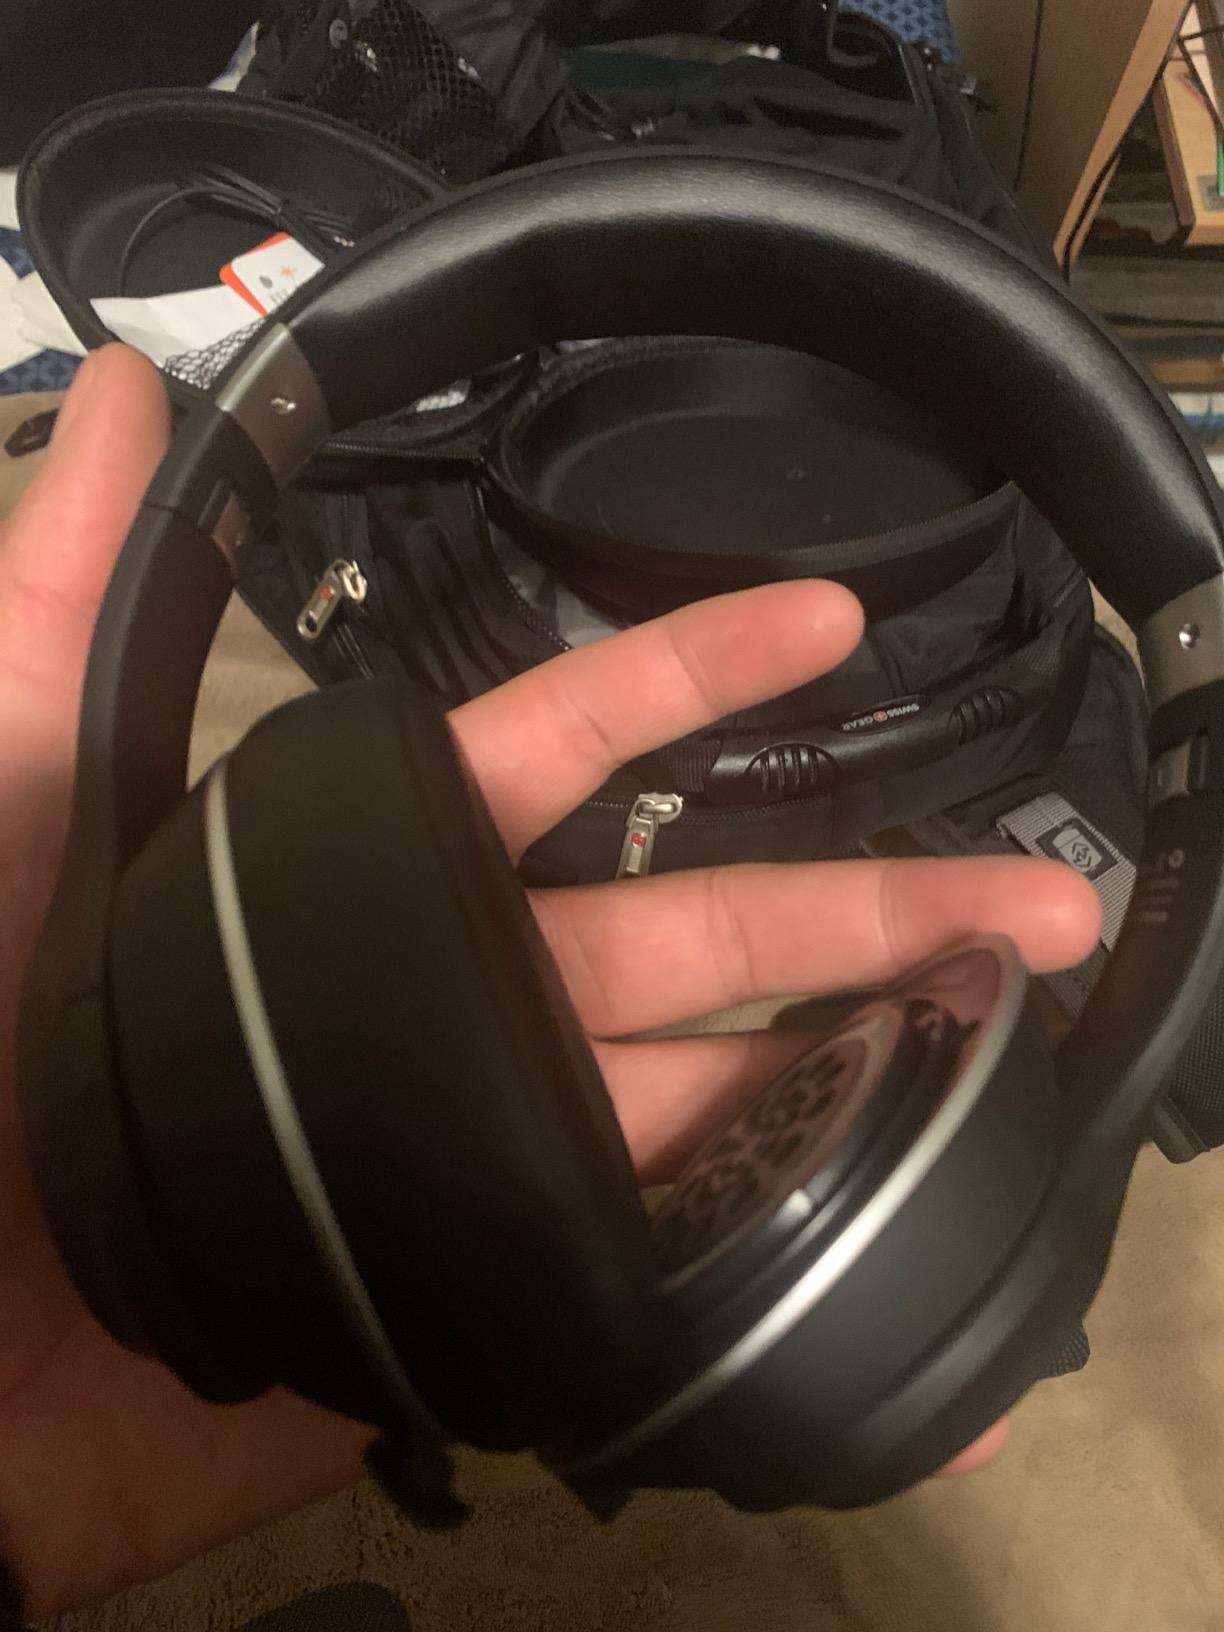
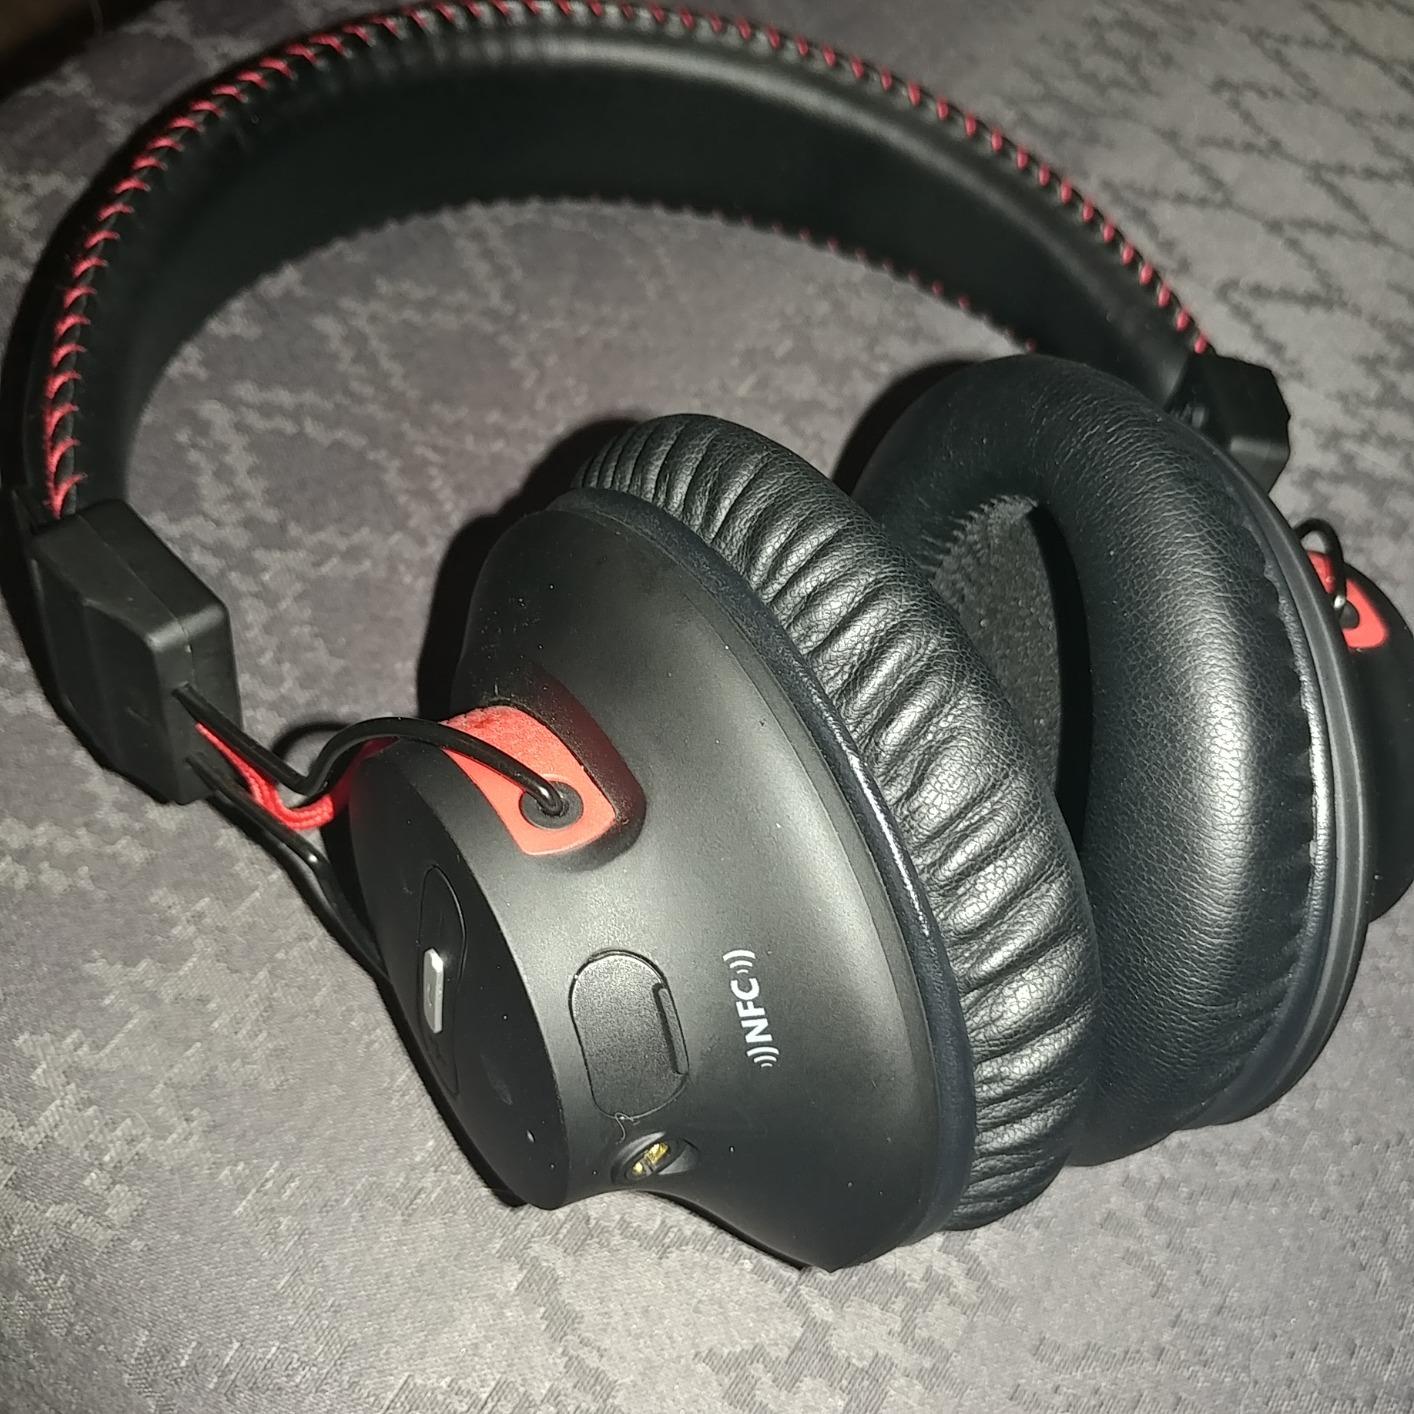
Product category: headphones
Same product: no